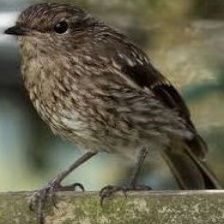
Species: DUSKY ROBIN
Scientific name: MELANODRYAS VITTATA
ImageNet parent category: robin